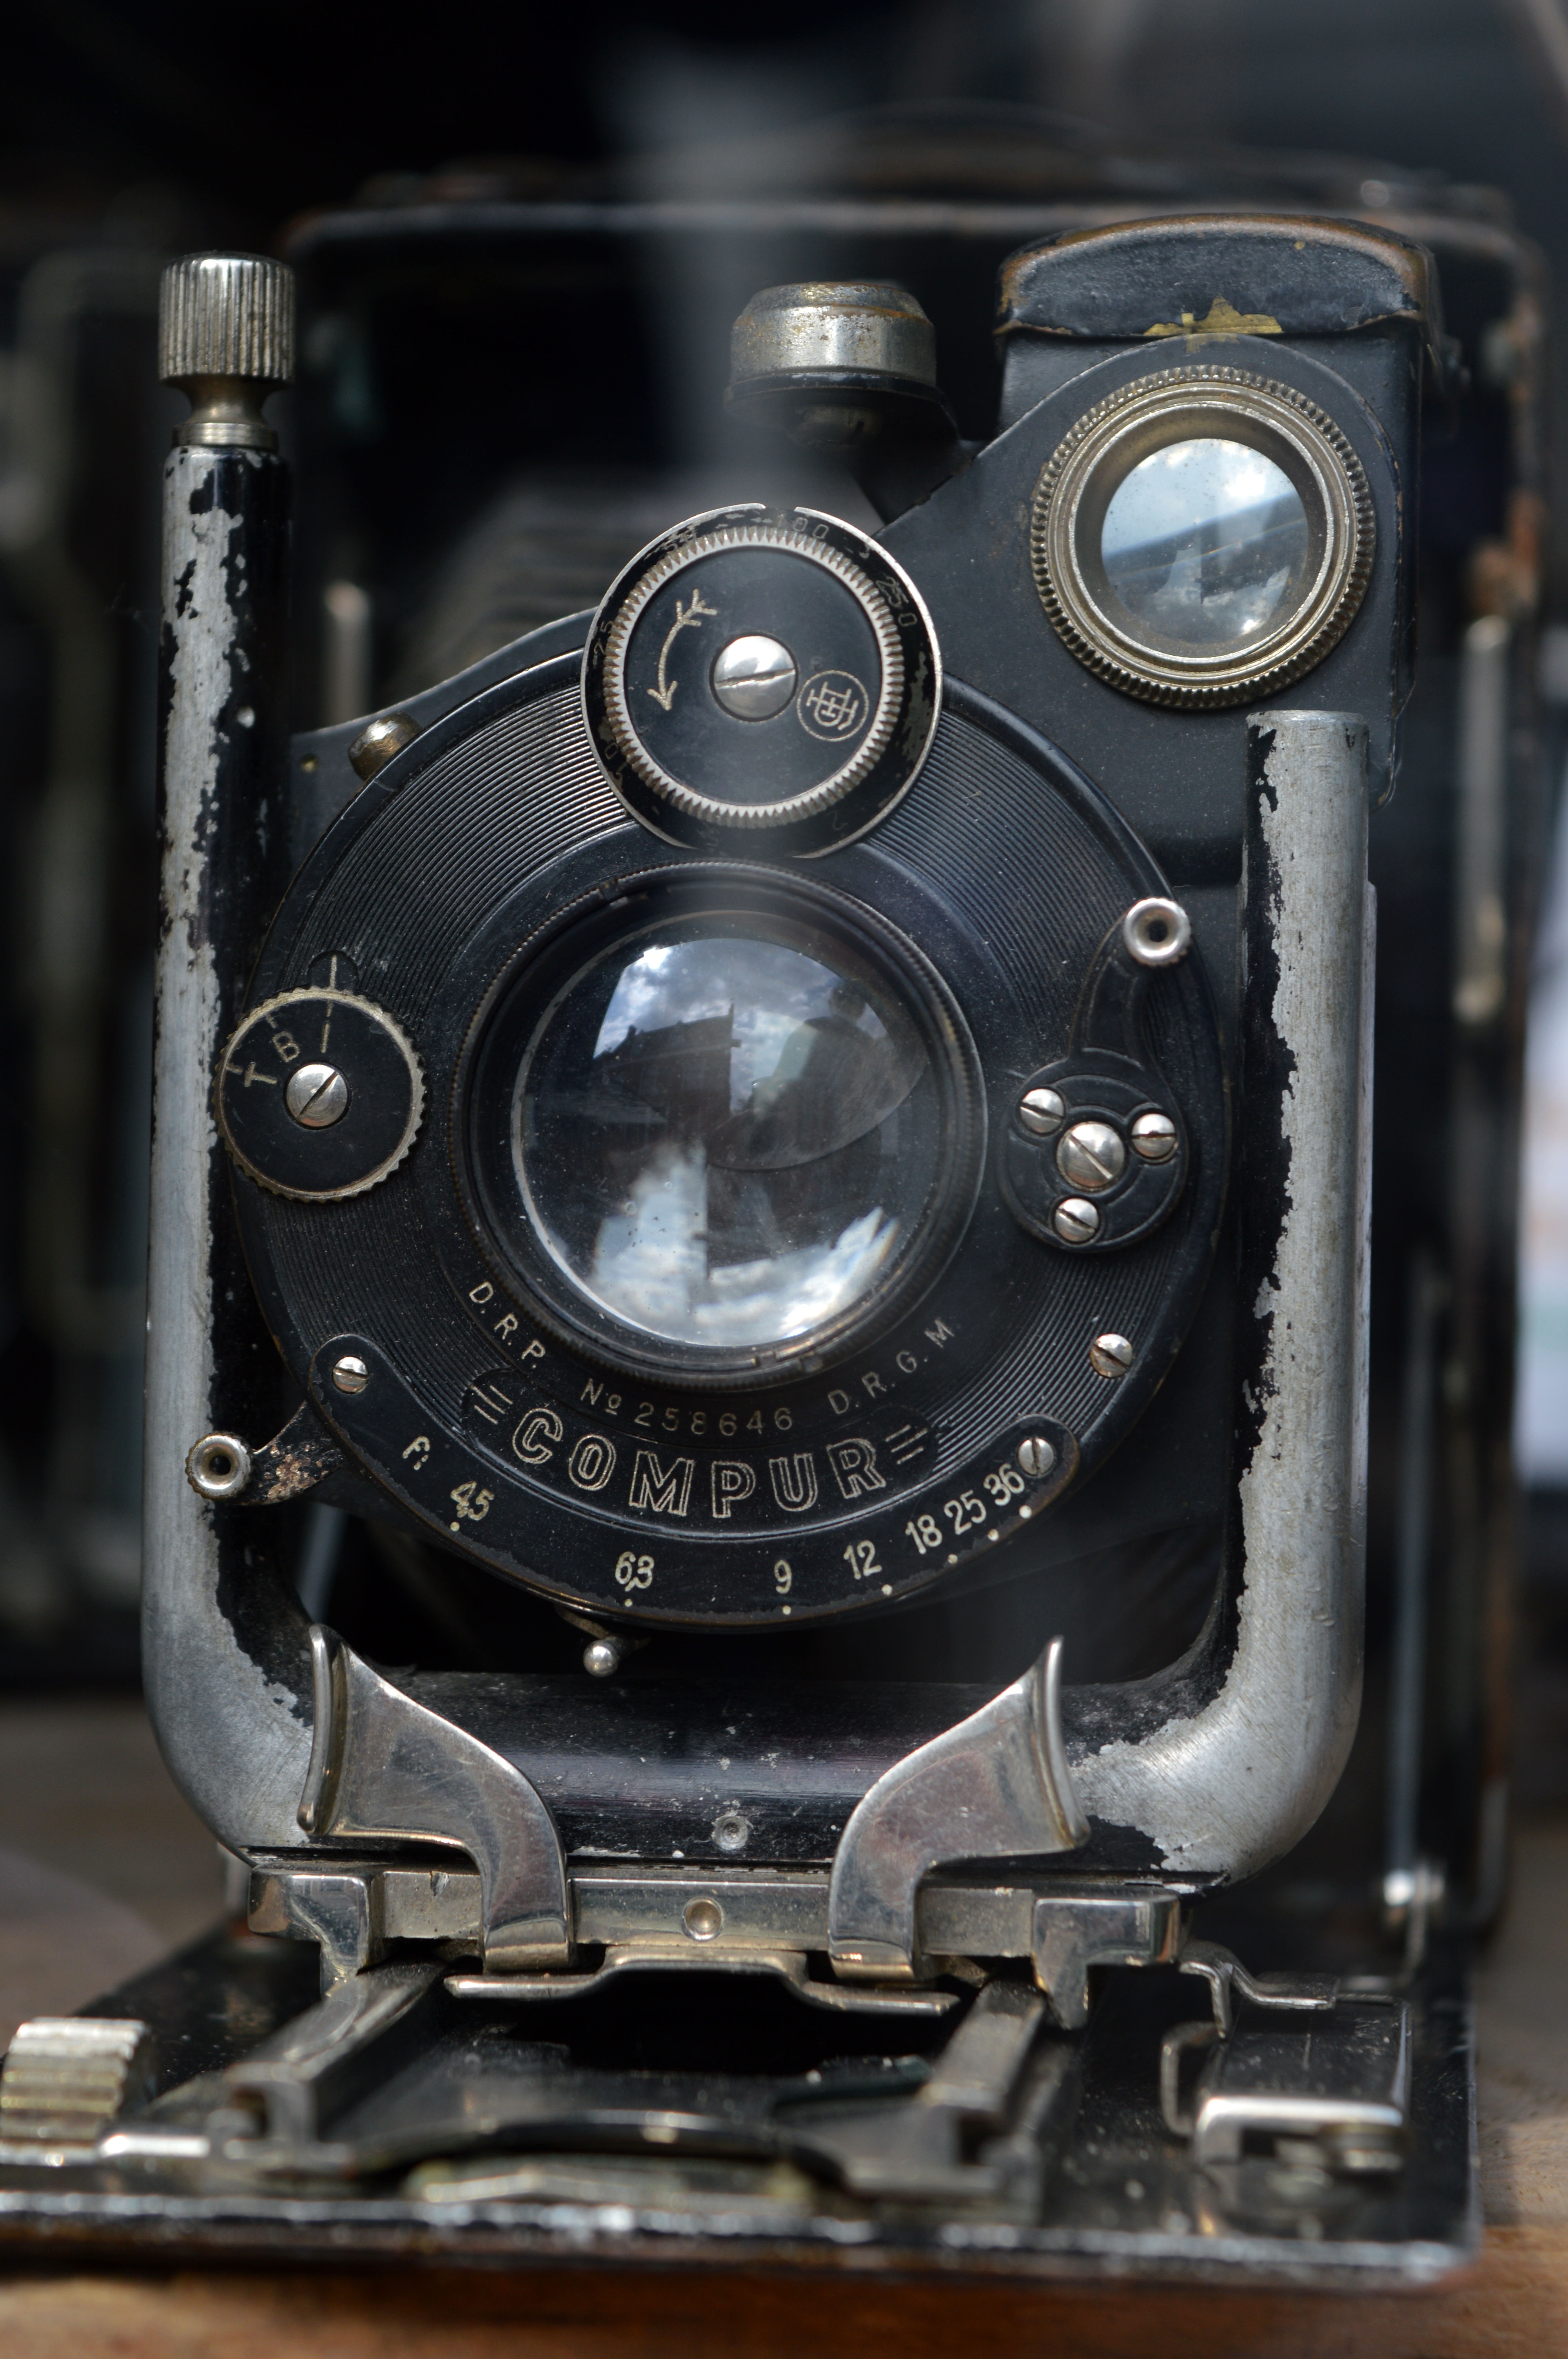
camera, photography, vintage, antique, wheel, old, equipment, reflex camera, digital camera, shooting, camera lens, hobby, photo camera, digital slr, single lens reflex camera, cameras optics